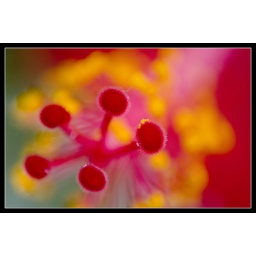
this few red diamond were stolen by a plant name. RotBer